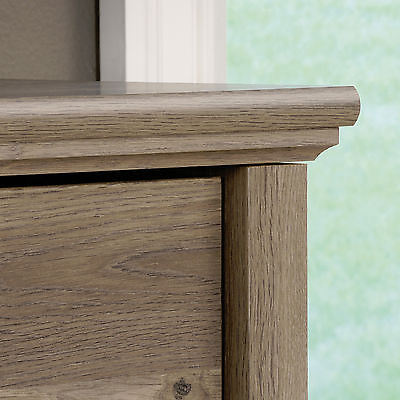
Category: cabinet